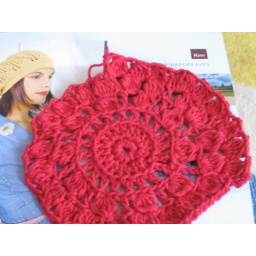
kim hargreaves hat done in rowan handknit cotton&amp;quot;russo&amp;quot;,so far it looks like a red doily.